Lion Rock Tunnel (Tuen Ma line)

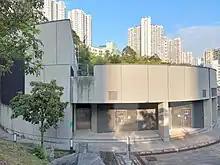
Ma Chai Hang Ventilation Building.

The Lion Rock Tunnel on the MTR Tuen Ma line is a transport tunnel in Hong Kong. It was opened on 14 February 2020.